Callimachus

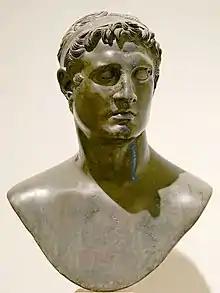
Callimachus is thought to have worked under the patronage of Ptolemy II Philadelphus. This bust of Ptolemy is held at the National Archaeological Museum, Naples.

An entry in the "Suda", a 10th-century Byzantine encyclopaedia, is the main source about the life of Callimachus. Although the entry contains factual inaccuracies, it enables the re-construction of his biography by providing some otherwise unattested information. Callimachus was born into a prominent family in Cyrene, a Greek city on the coast of modern-day Libya. He refers to himself as "son of Battus", but this may be an allusion to the city's mythological founder Battus rather than to his father. His grandfather, also named Callimachus, had served the city as a general. His mother's name was Megatima, mistakenly given as Mesatma by the "Suda". His unknown date of birth is placed around 310 BC.